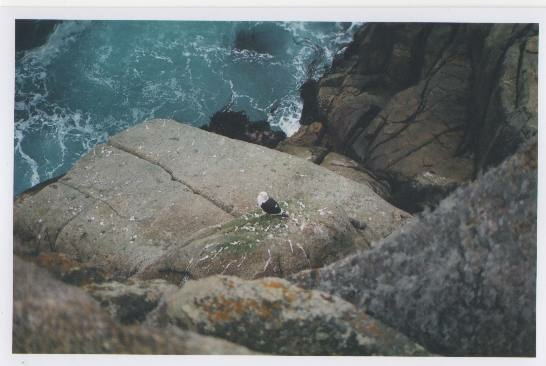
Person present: No